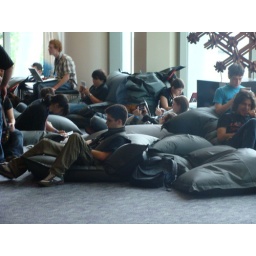
No less than a couple hundred bean bag chairs are scattered around the conference.